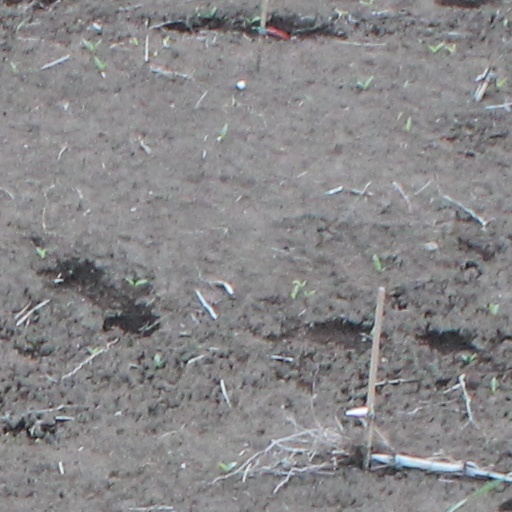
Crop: wheat